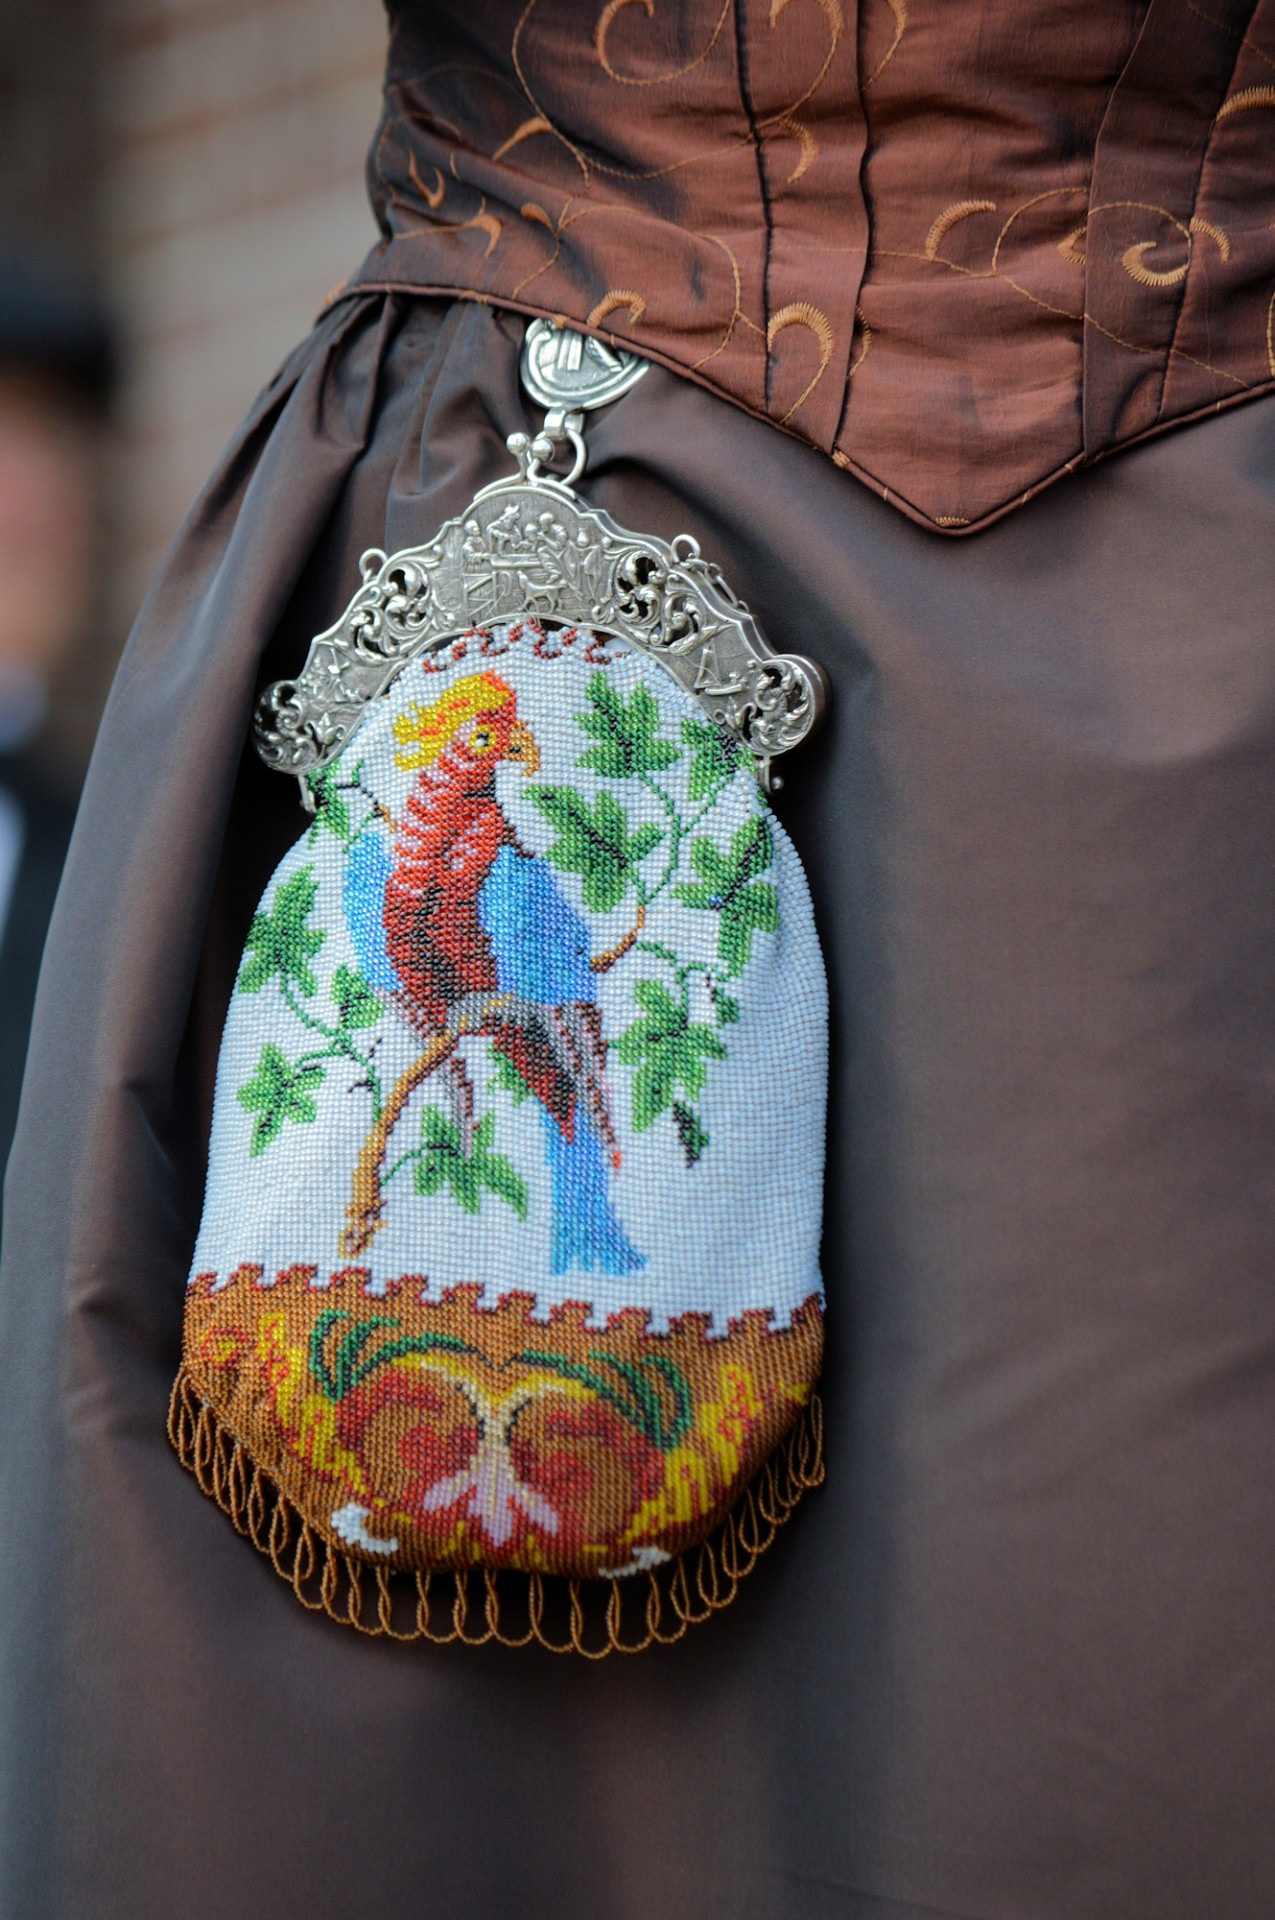
travel, europe, pattern, spring, symbol, show, clothing, historic, textile, art, holland, netherlands, dutch, picturesque, heritage, tradition, costume, traditional